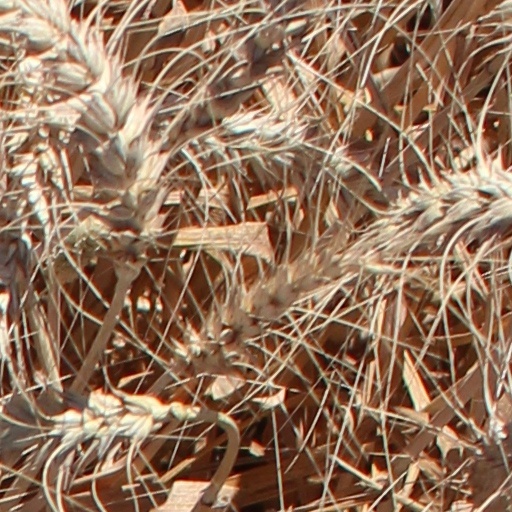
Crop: wheat